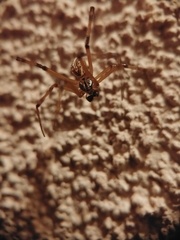
Species: Lactrodectus_hesperus